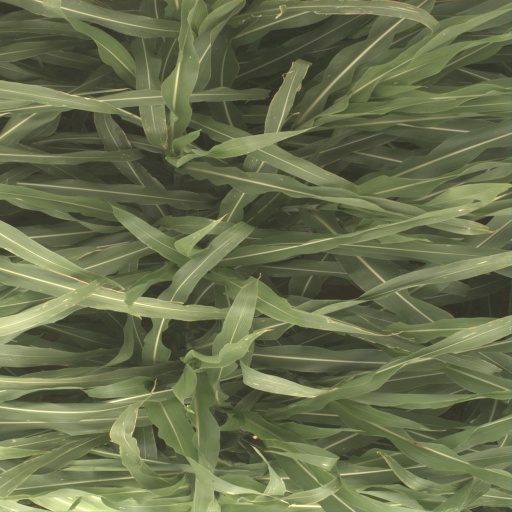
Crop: sorghum